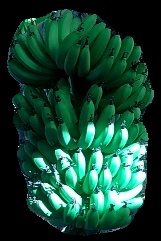
Variety: pachbale
Grade: grade1